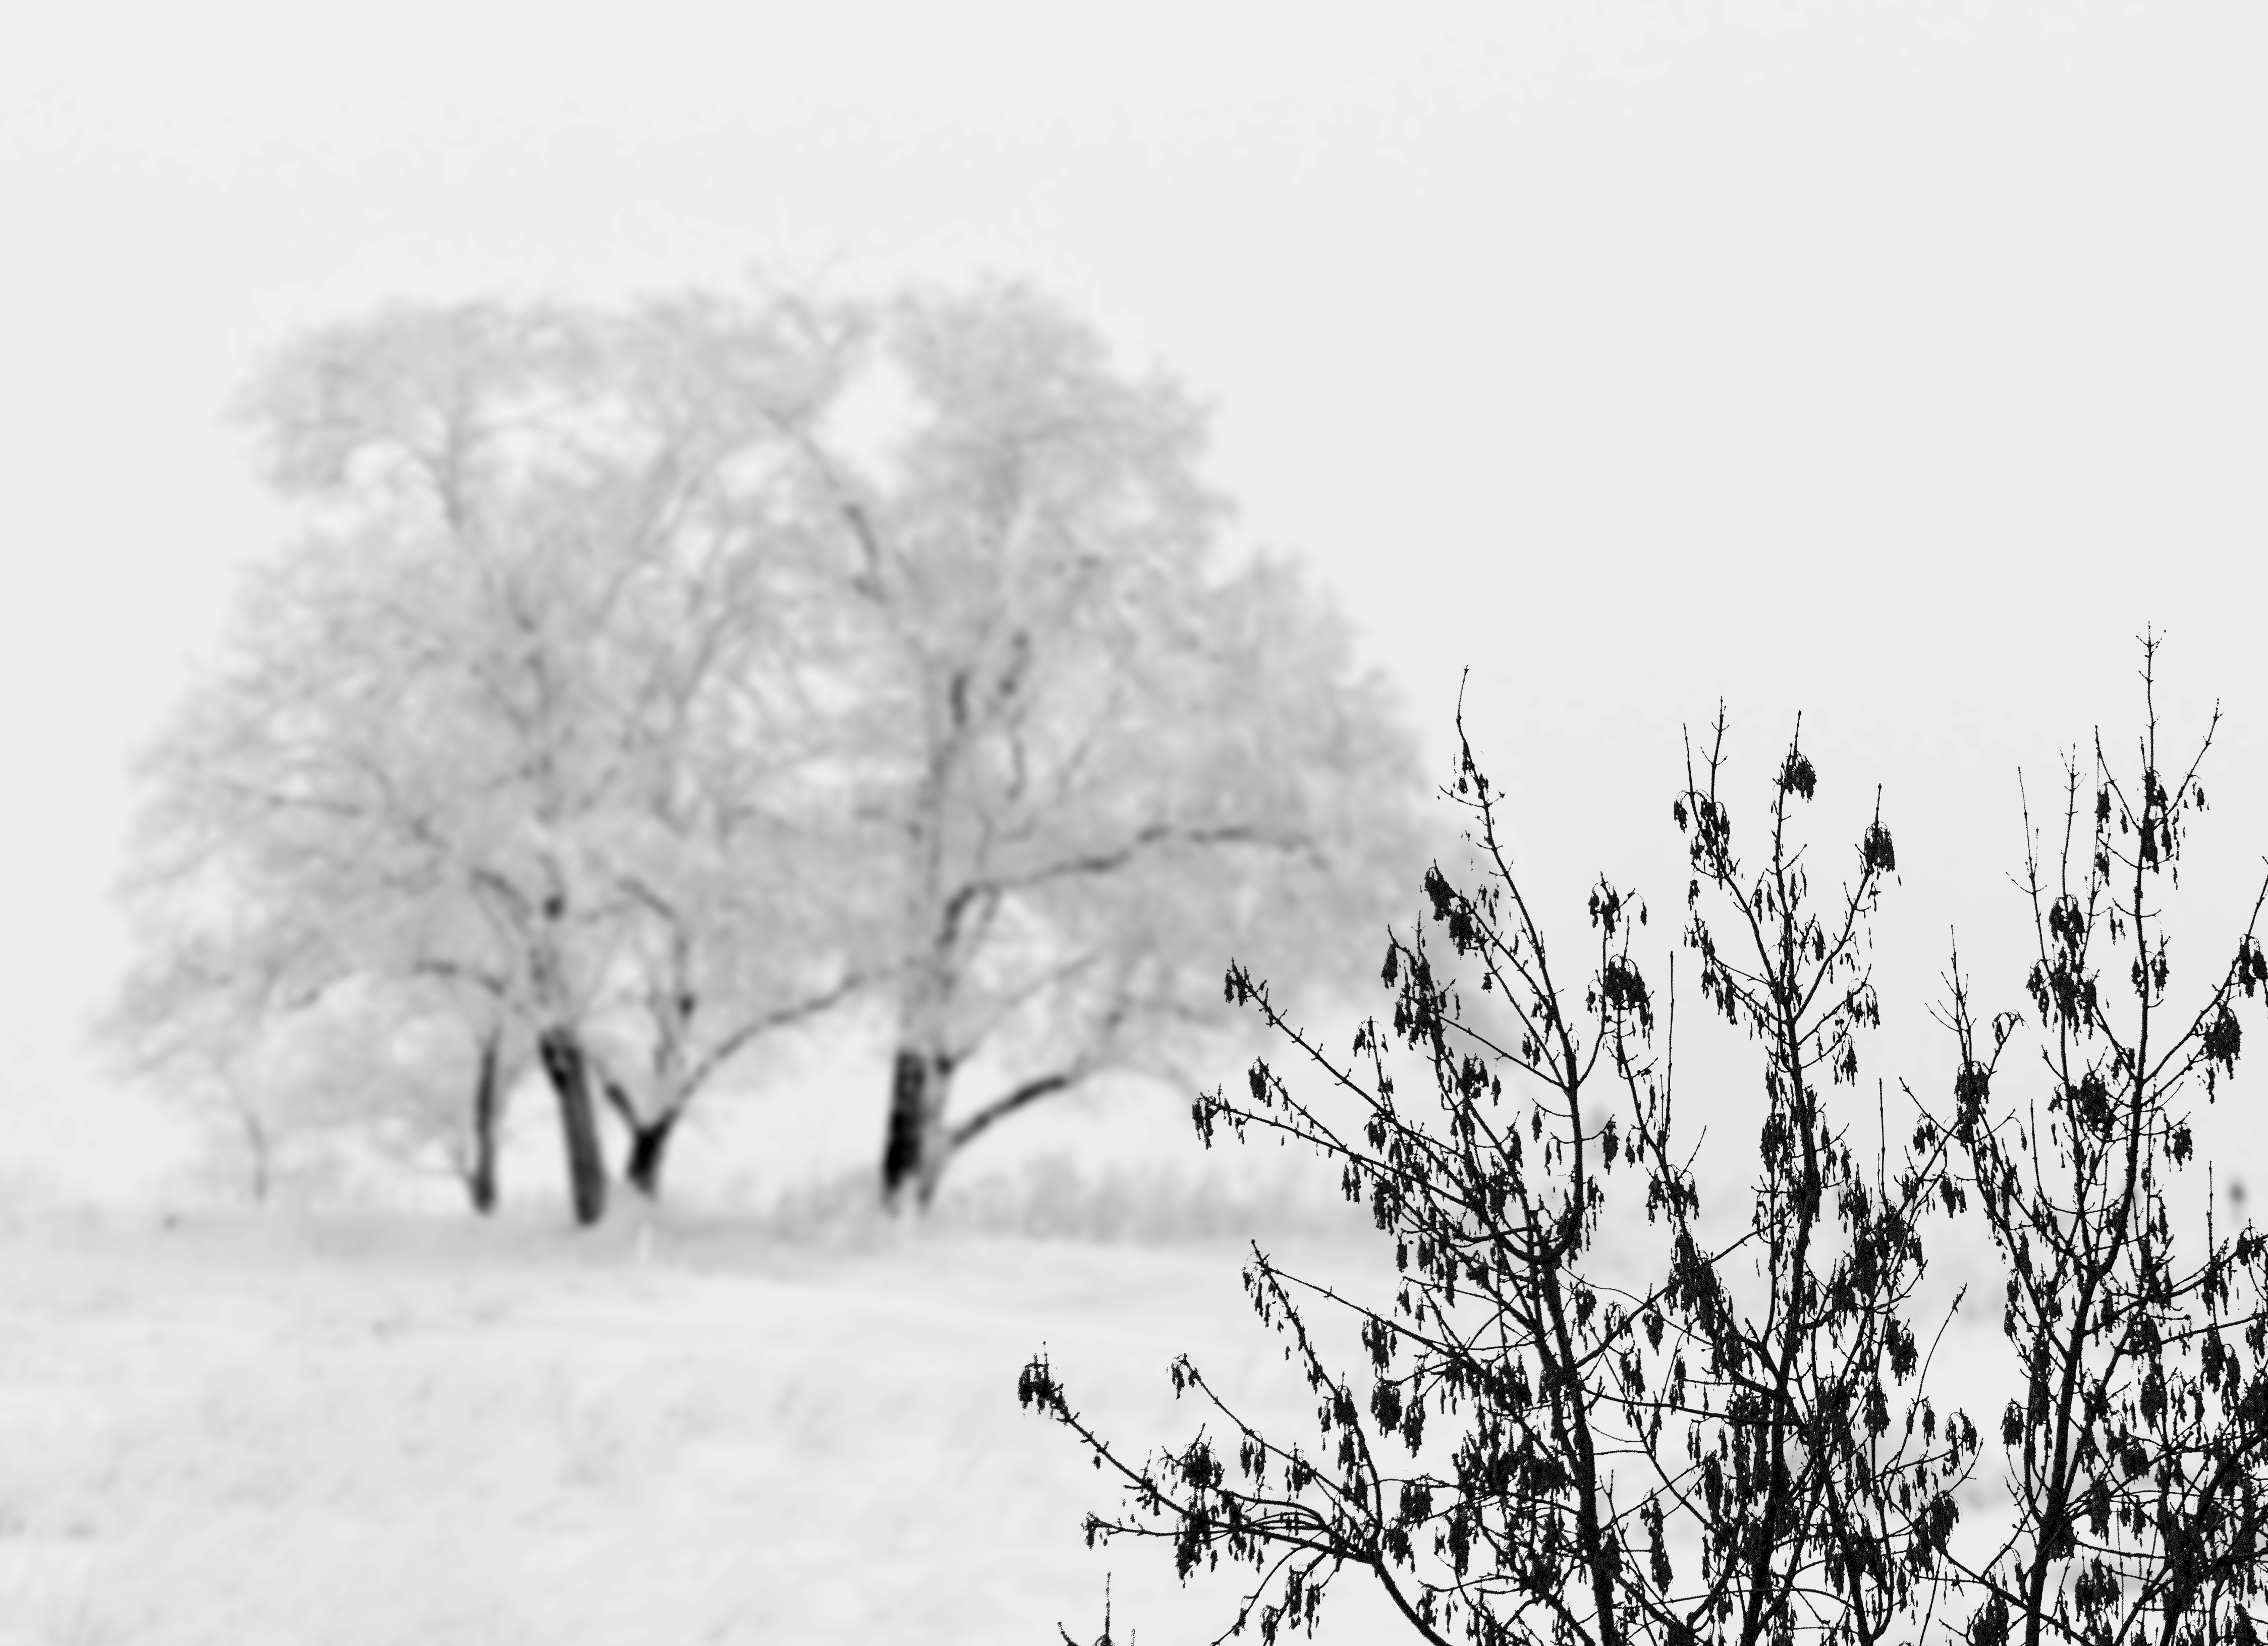
landscape, tree, branch, snow, cold, winter, black and white, plant, flower, frost, bush, weather, monochrome, season, twig, out, freezing, snow man, monochrome photography, atmospheric phenomenon